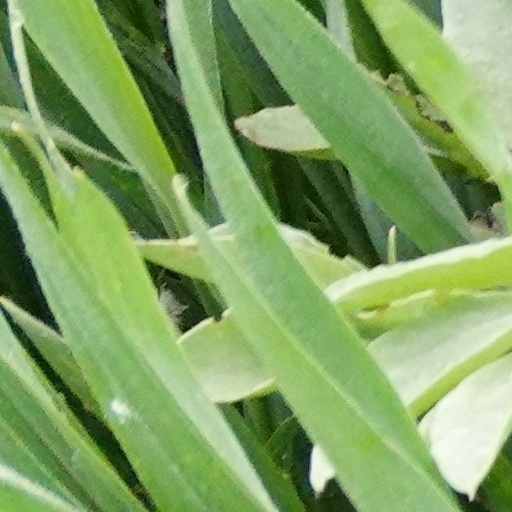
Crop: wheat